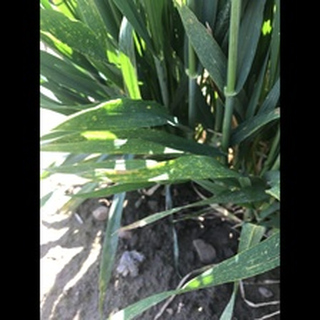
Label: wheat_septoria